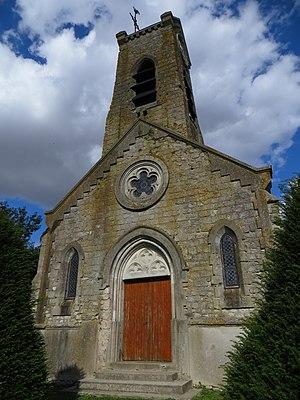
Vue générale de l'église
Courchamps est une commune française située dans le département de l'Aisne, en région Hauts-de-France.